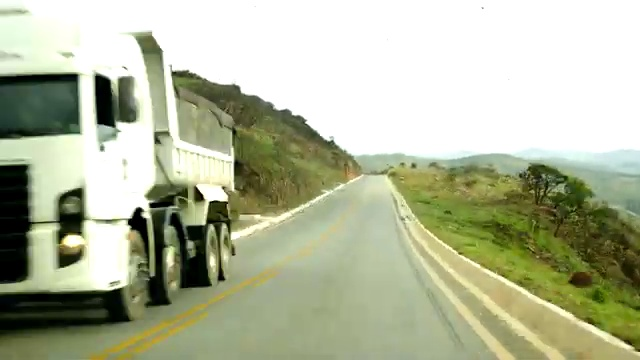
Fire: no
Smoke: no